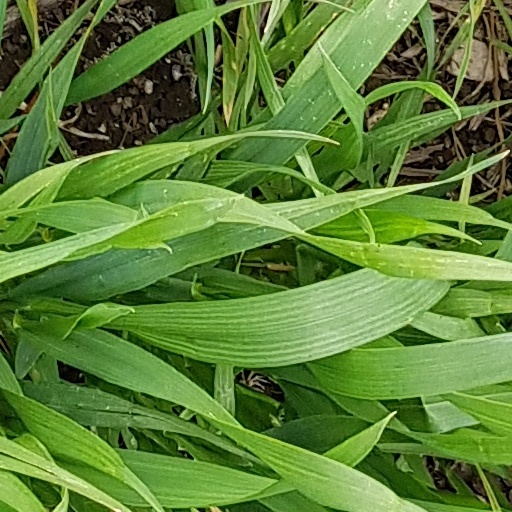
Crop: wheat